Palatinate Forest-North Vosges Biosphere Reserve

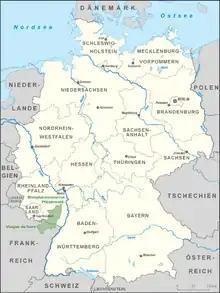
Location of the biosphere reserve in Germany and France

The Franco-German Palatinate Forest-North Vosges Biosphere Reserve was created in 1998 as the first UNESCO trans-boundary biosphere reserve in Europe. The German part became the 12th of 16 biosphere reserves in Germany, and the French part, the 6th of 14 in France.